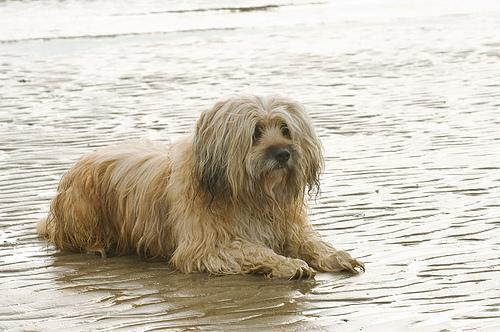
Tibetan_terrier